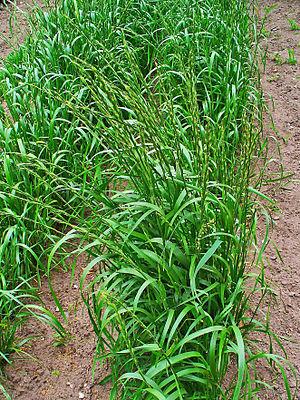
Lolium temulentum est une espèce de plantes monocotylédones de la famille des Poaceae.